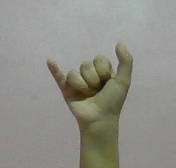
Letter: ya